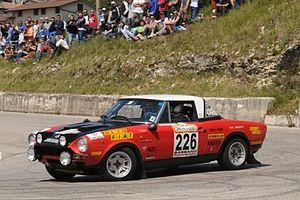
Le Rallye des 1000 lacs 1973, disputé du 3 au 5 août 1973, est la huitième manche du championnat du monde des rallyes 1973, inauguré cette même année.
Le Rallye Sanremo 1973, disputé du 10 au 13 octobre 1973, est la dixième manche du championnat du monde des rallyes 1973, inauguré cette même année.
Le Rallye du Maroc 1973, disputé du 8 au 13 mai 1973, est la cinquième manche du championnat du monde des rallyes 1973, inauguré cette même année.
Le Rallye de Pologne 1973, disputé du 12 au 15 juillet 1973, est la septième manche du championnat du monde des rallyes 1973, inauguré cette même année.
La Fiat 124 Sport Abarth Rally ou Fiat 124 Abarth est une voiture sportive de course, dérivée de la Fiat 124 Sport Spider, produite par le constructeur italien Fiat et préparée par Abarth, de 1971 à 1975, pour participer aux compétitions automobiles du Groupe 4 du Championnat international des marques.
Le Rallye du Portugal 1973, disputé du 13 au 18 mars 1973, est la troisième manche du championnat du monde des rallyes 1973, inauguré cette même année.
Le Rallye de l'Acropole 1973, disputé du 23 au 28 mai 1973, est la sixième manche du championnat du monde des rallyes 1973, inauguré cette même année.